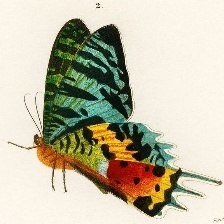
Species: MADAGASCAN SUNSET MOTH